Sheremetyevo International Airport

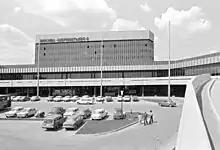

On 1 January 1980, Sheremetyevo-2 was put into operation, with a capacity to serve an annual 6 million passengers, or 2,100 passengers per hour. Despite this, its official opening ceremony was held much later, on 6 May 1980. During the Olympics, Sheremetyevo served more than 460,000 international passengers.